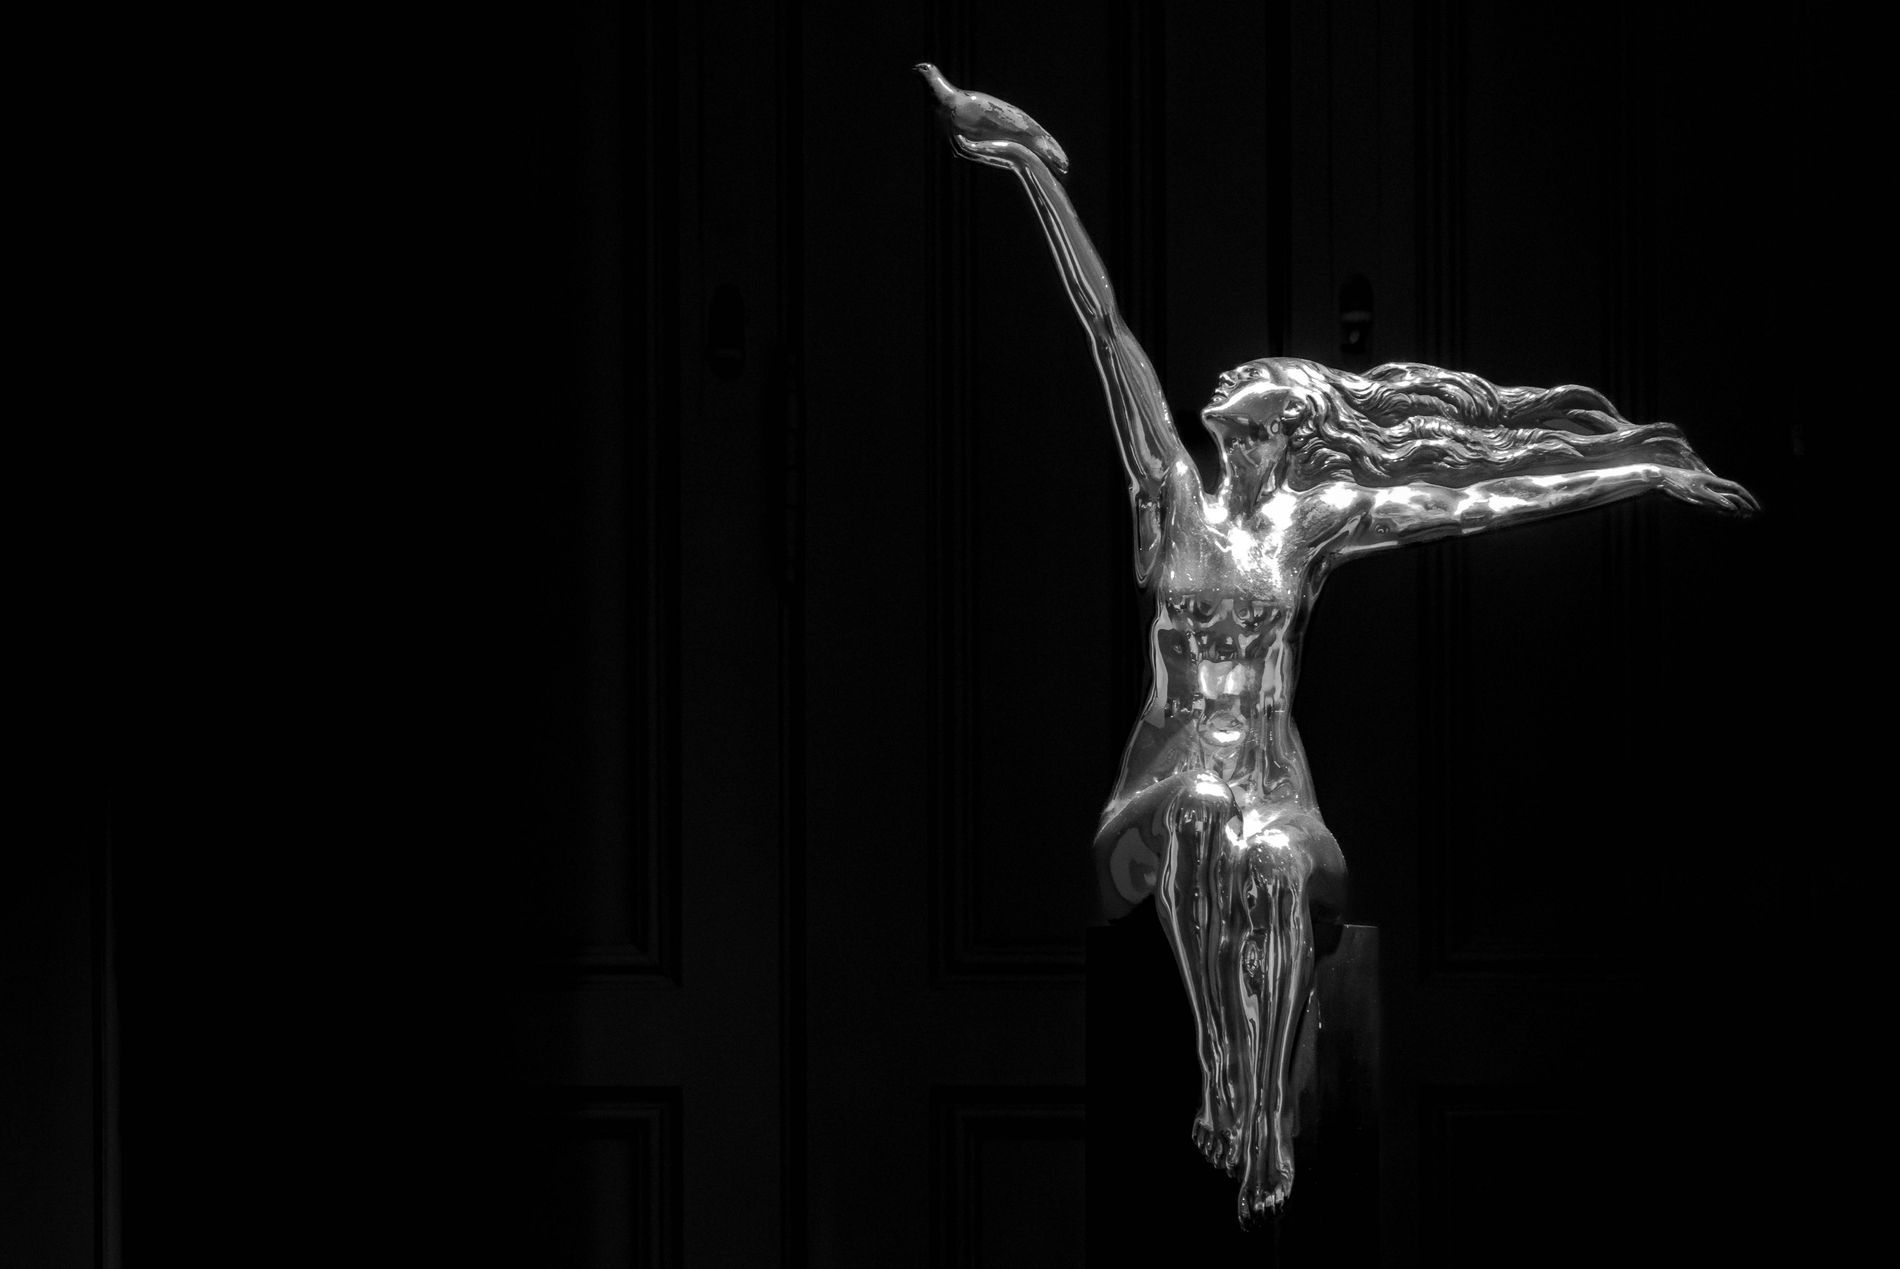
Sculpture
A photo of a sculpture holding a dove in its right hand while it's held high, The other hand is holding her long hair, On a stand with a backdrop behind the sculpture.
Medium shot, Black and white color filter, Contrast very dark making the setting a dark room, The brightness of the glass sculpture holding the dove high while holding her hair long hair with the other hand, Gives a freedom mood.
Labels: Person, Cross, Symbol, Body Part, Torso, X-Ray, Sculpture, Backdrop
Camera: NIKON CORPORATION NIKON D7100
Lens: 18.0-105.0 mm f/3.5-5.6, AF-S DX VR Zoom-Nikkor 18-105mm f/3.5-5.6G ED
Aperture: F5.3
Exposure: 1/15 sec
ISO: 1250
Focal length: 66.0 mm